List of Danish royal residences

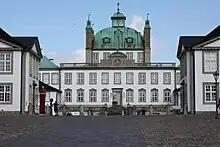
Fredensborg Palace

Fredensborg Palace is a palace located on the eastern shore of Lake Esrum (Danish, "Esrum Sø") in Fredensborg on the island of Zealand ("Sjælland") in Denmark. It is the Danish royal family’s spring and autumn residence, and is often the site of important state visits and events in the royal family. It is the most used of the royal family's residences.